Crawford expedition

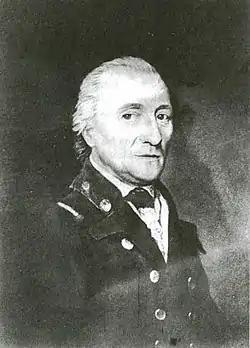
Gustav Heinrich von Wetter-Rosenthal

On May 20, 1782, the volunteers began gathering at the rendezvous point at Mingo Bottom on the Native side of the Ohio River. They were mostly young men of Irish and Scots-Irish ancestry, and came primarily from Washington and Westmoreland counties in Pennsylvania. Many were Continental Army veterans, and many had taken part in the Gnadenhütten massacre. The exact number of men who took part in the expedition is unknown. An officer wrote to Irvine on May 24 that there were 480 volunteers, although additional men may have subsequently joined the group. By examining pension files and other records, historian Parker Brown concluded as many as 583 men may have taken part in the expedition, though an unknown number of these deserted before reaching Sandusky. Given the daunting nature of the task ahead of them, many of the volunteers made sure to prepare "last wills and testaments" before leaving.